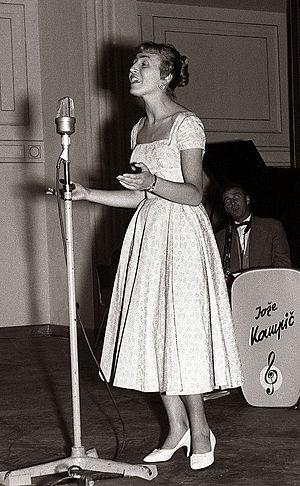
Marjana Deržaj, née le 23 mai 1936 à Ljubljana et morte le 18 janvier 2005 dans la même ville Ljubljana, est une chanteuse slovène.